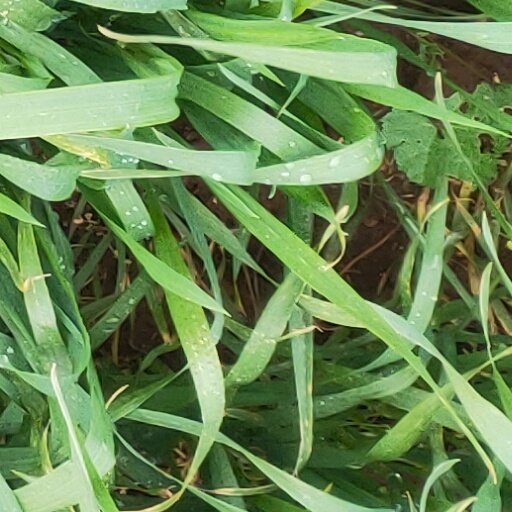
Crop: wheat